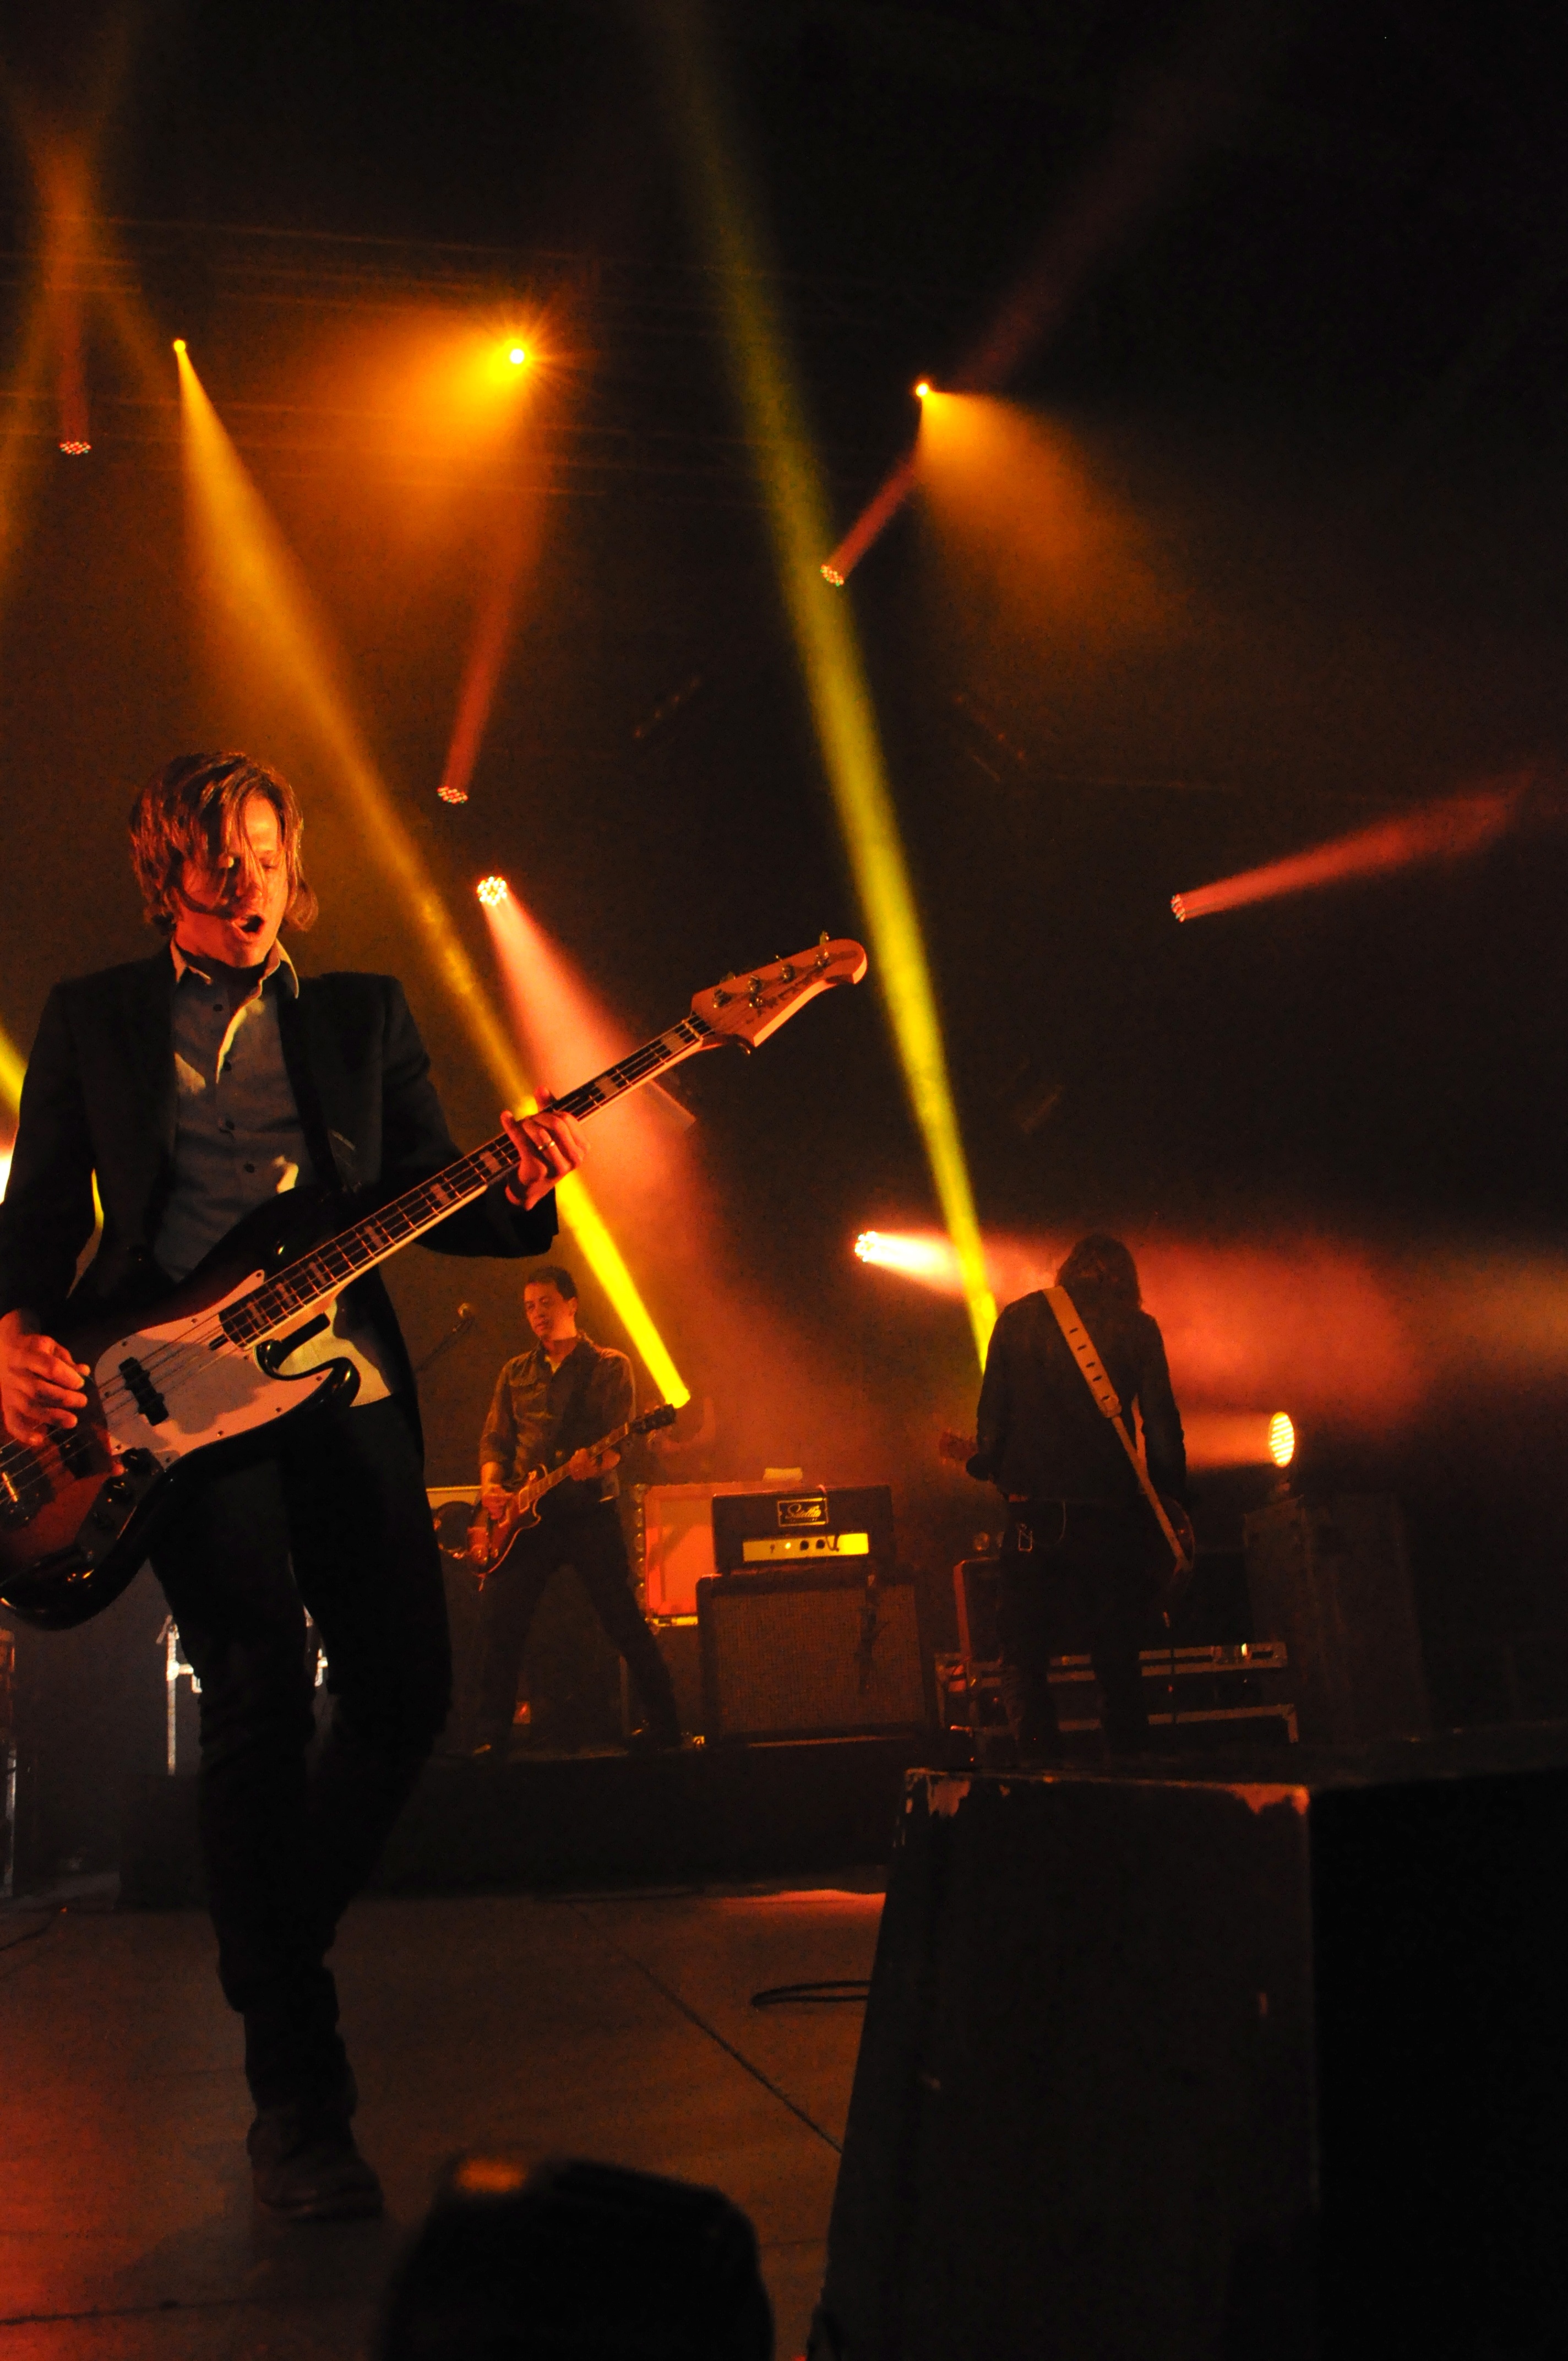
rock, music, play, guitar, male, concert, band, orange, instrument, playing, performer, musician, performance art, lights, stage, performance, bright, guitarist, entertainment, performing arts, rock concert